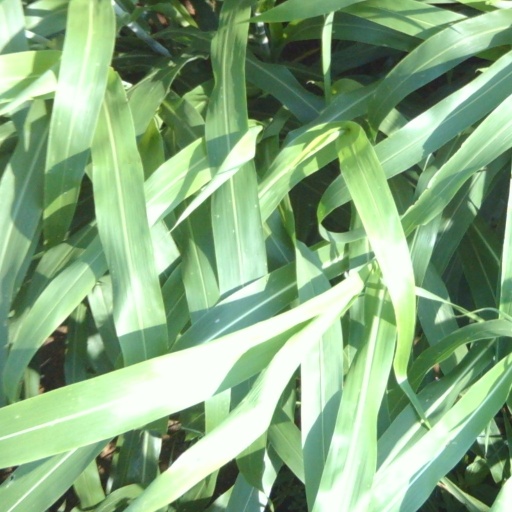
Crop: sorghum